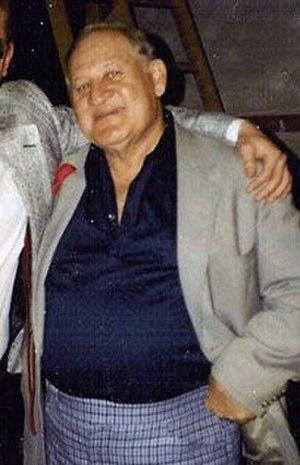
Carl Fontana, né le 18 juillet 1928 à Monroe en Louisiane et mort le 10 octobre 2003 à Las Vegas dans le Nevada, est un tromboniste de jazz américain. C'est un représentant du Jazz West Coast.